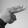
ASL letter: H